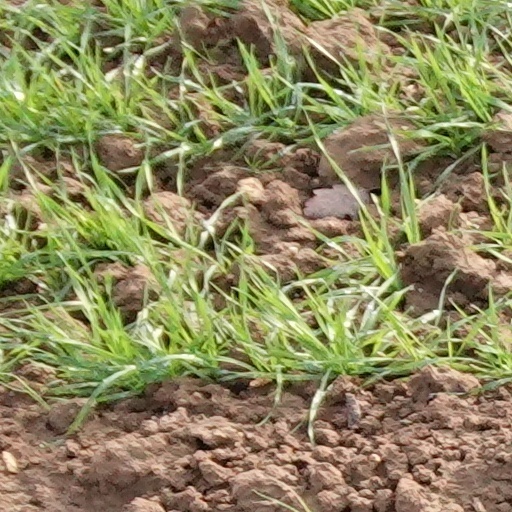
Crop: wheat